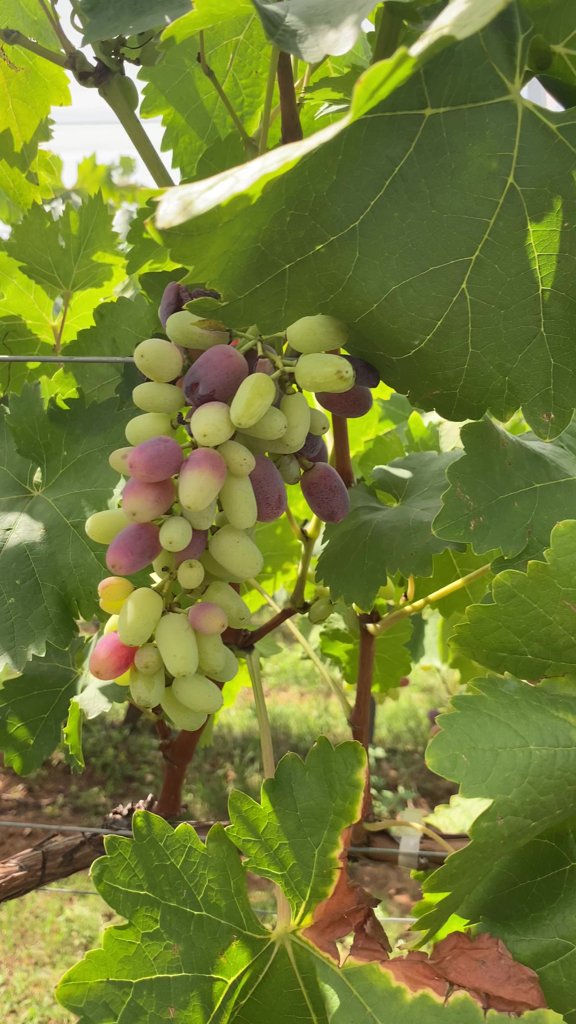
Berries visible: 54
Grape clusters: 1